Dick Billings

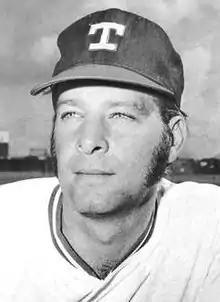
Billings in 1974

Richard Arlin Billings (born December 4, 1942) is an American former professional baseball player. He played in Major League Baseball as a catcher, outfielder and third baseman for the Washington Senators/Texas Rangers (1968–74) and St. Louis Cardinals (1974–75).